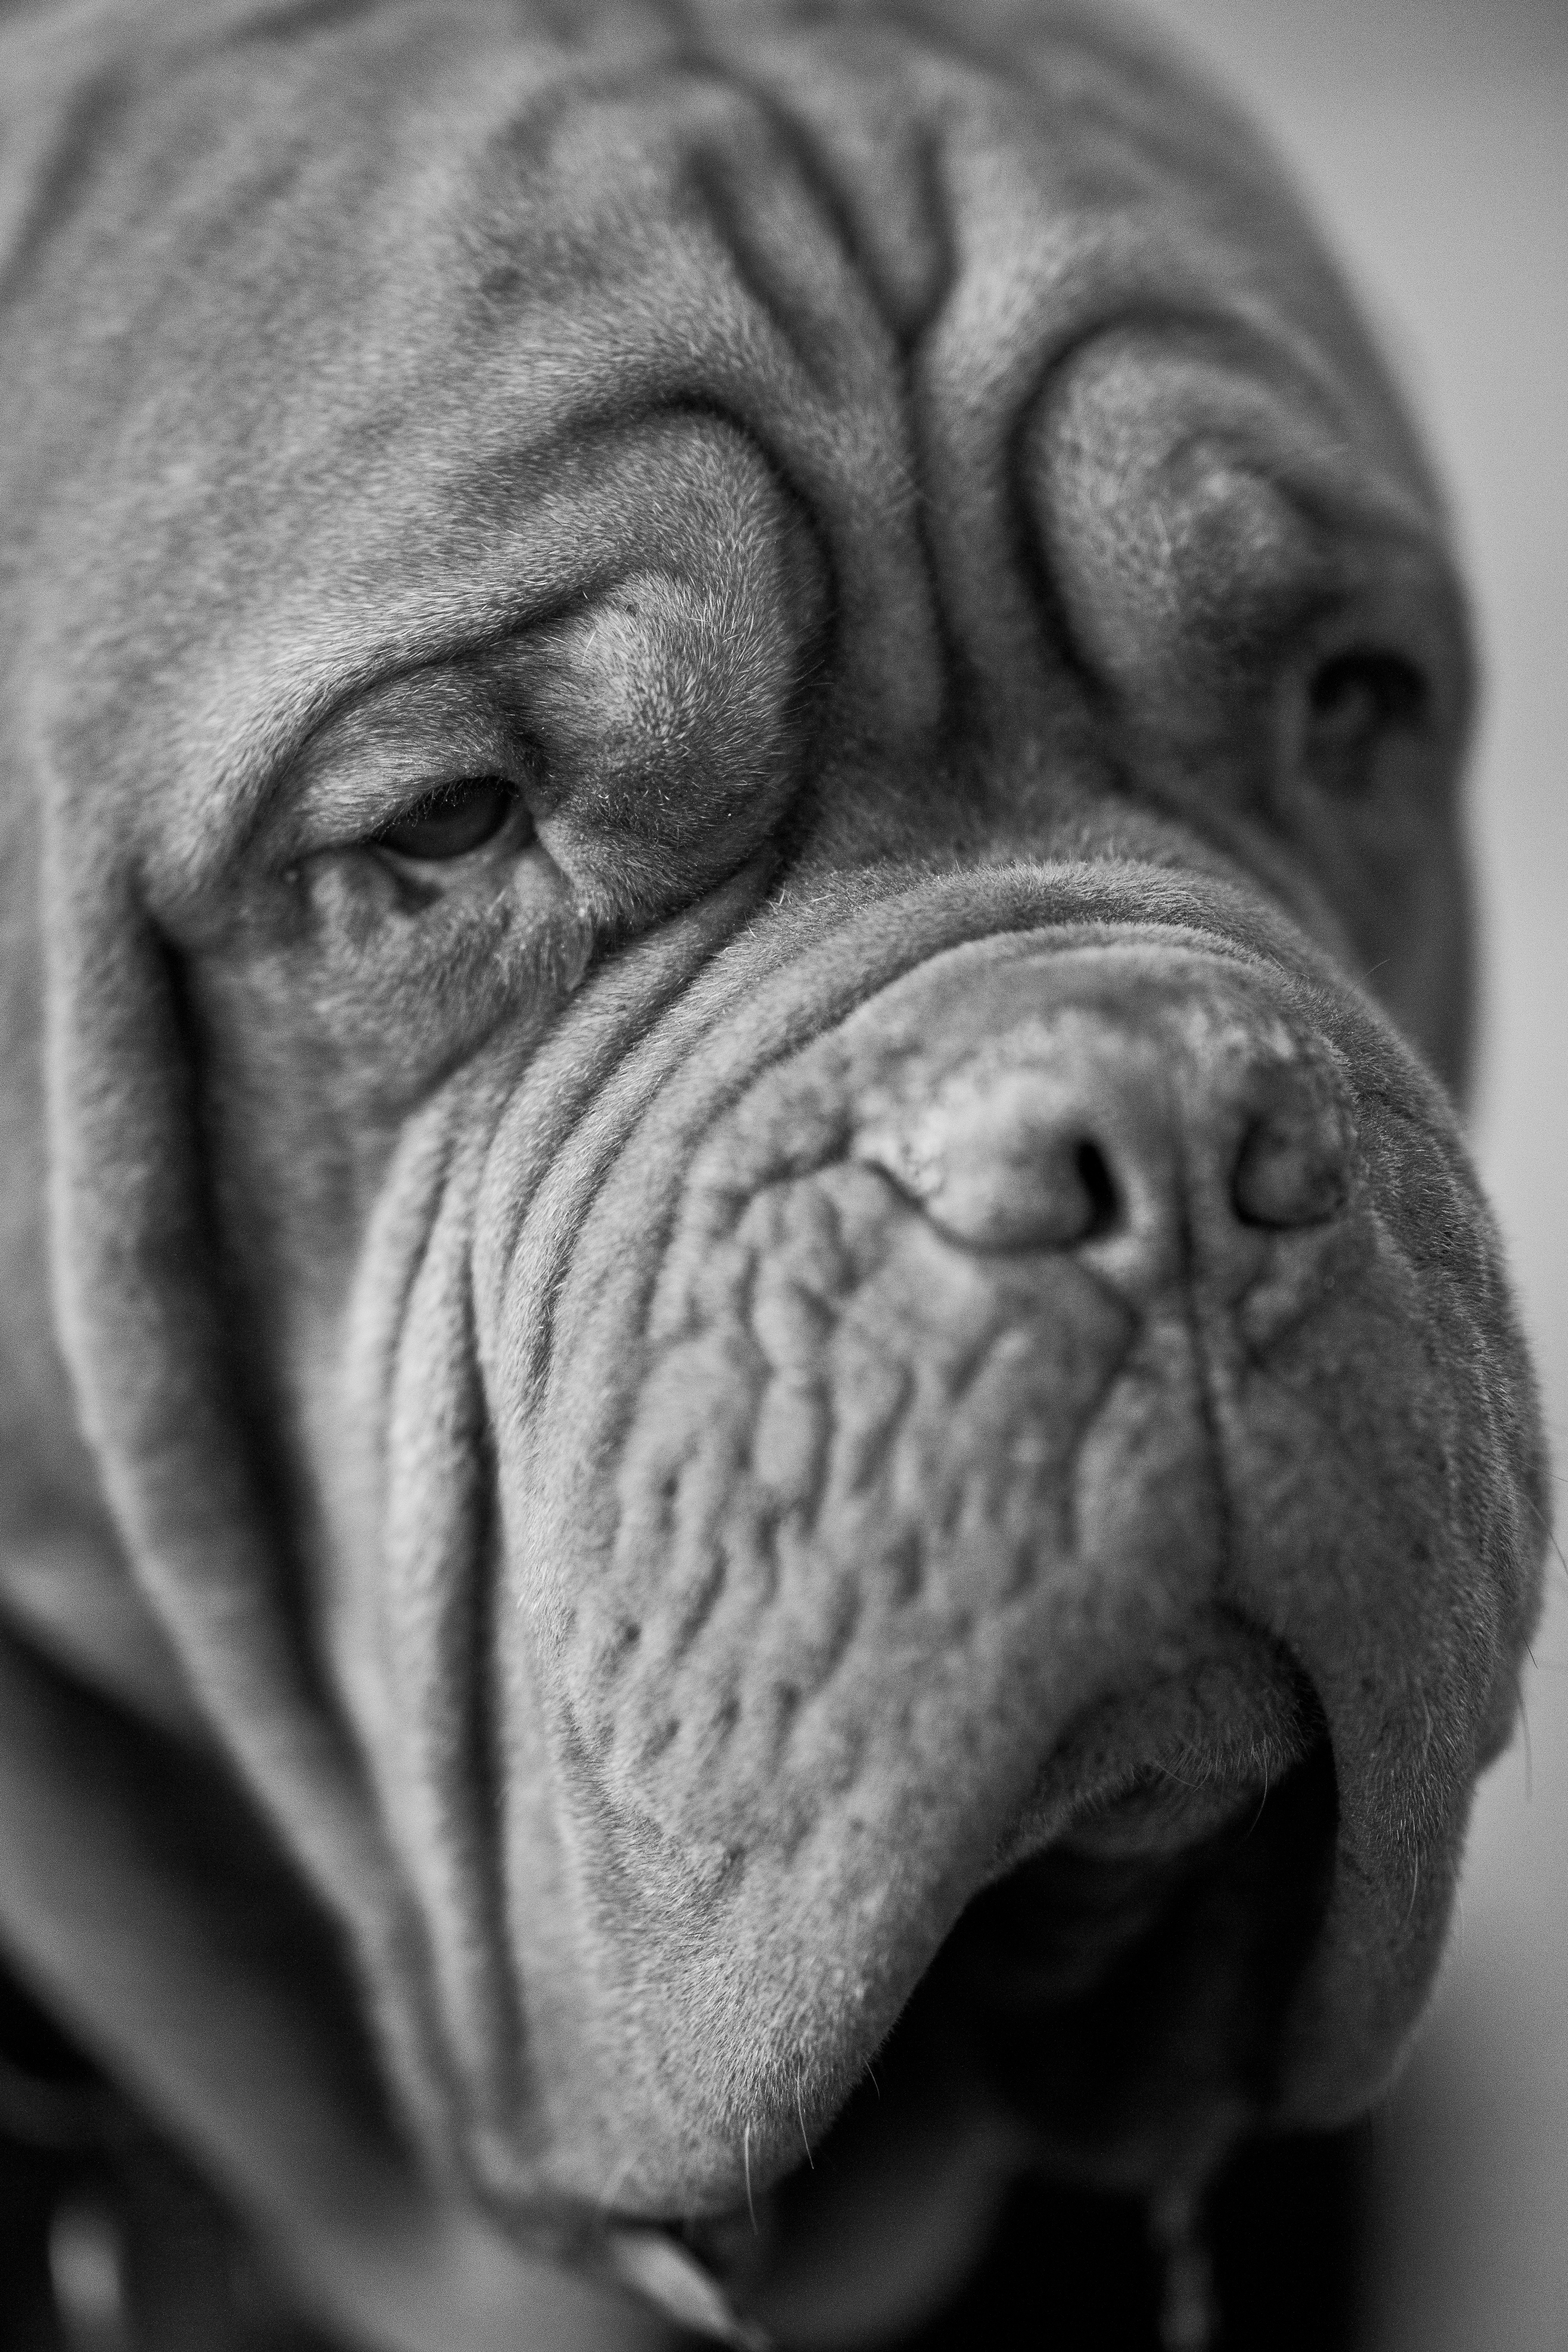
nature, black and white, dog, animal, mammal, monochrome, friend, close up, hunting dog, sad, face, nose, dogs, snout, eye, animals, overview, vertebrate, tired, dog breed, expectant, watchdog, minister, guard dog, the innocence, monochrome photography, old english bulldog, dogue de bordeaux, dog like mammal, carnivoran